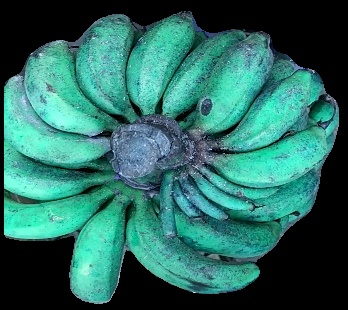
Variety: rasbale
Grade: grade3